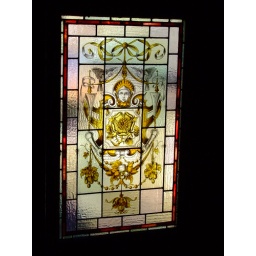
A beautiful window in the administration building